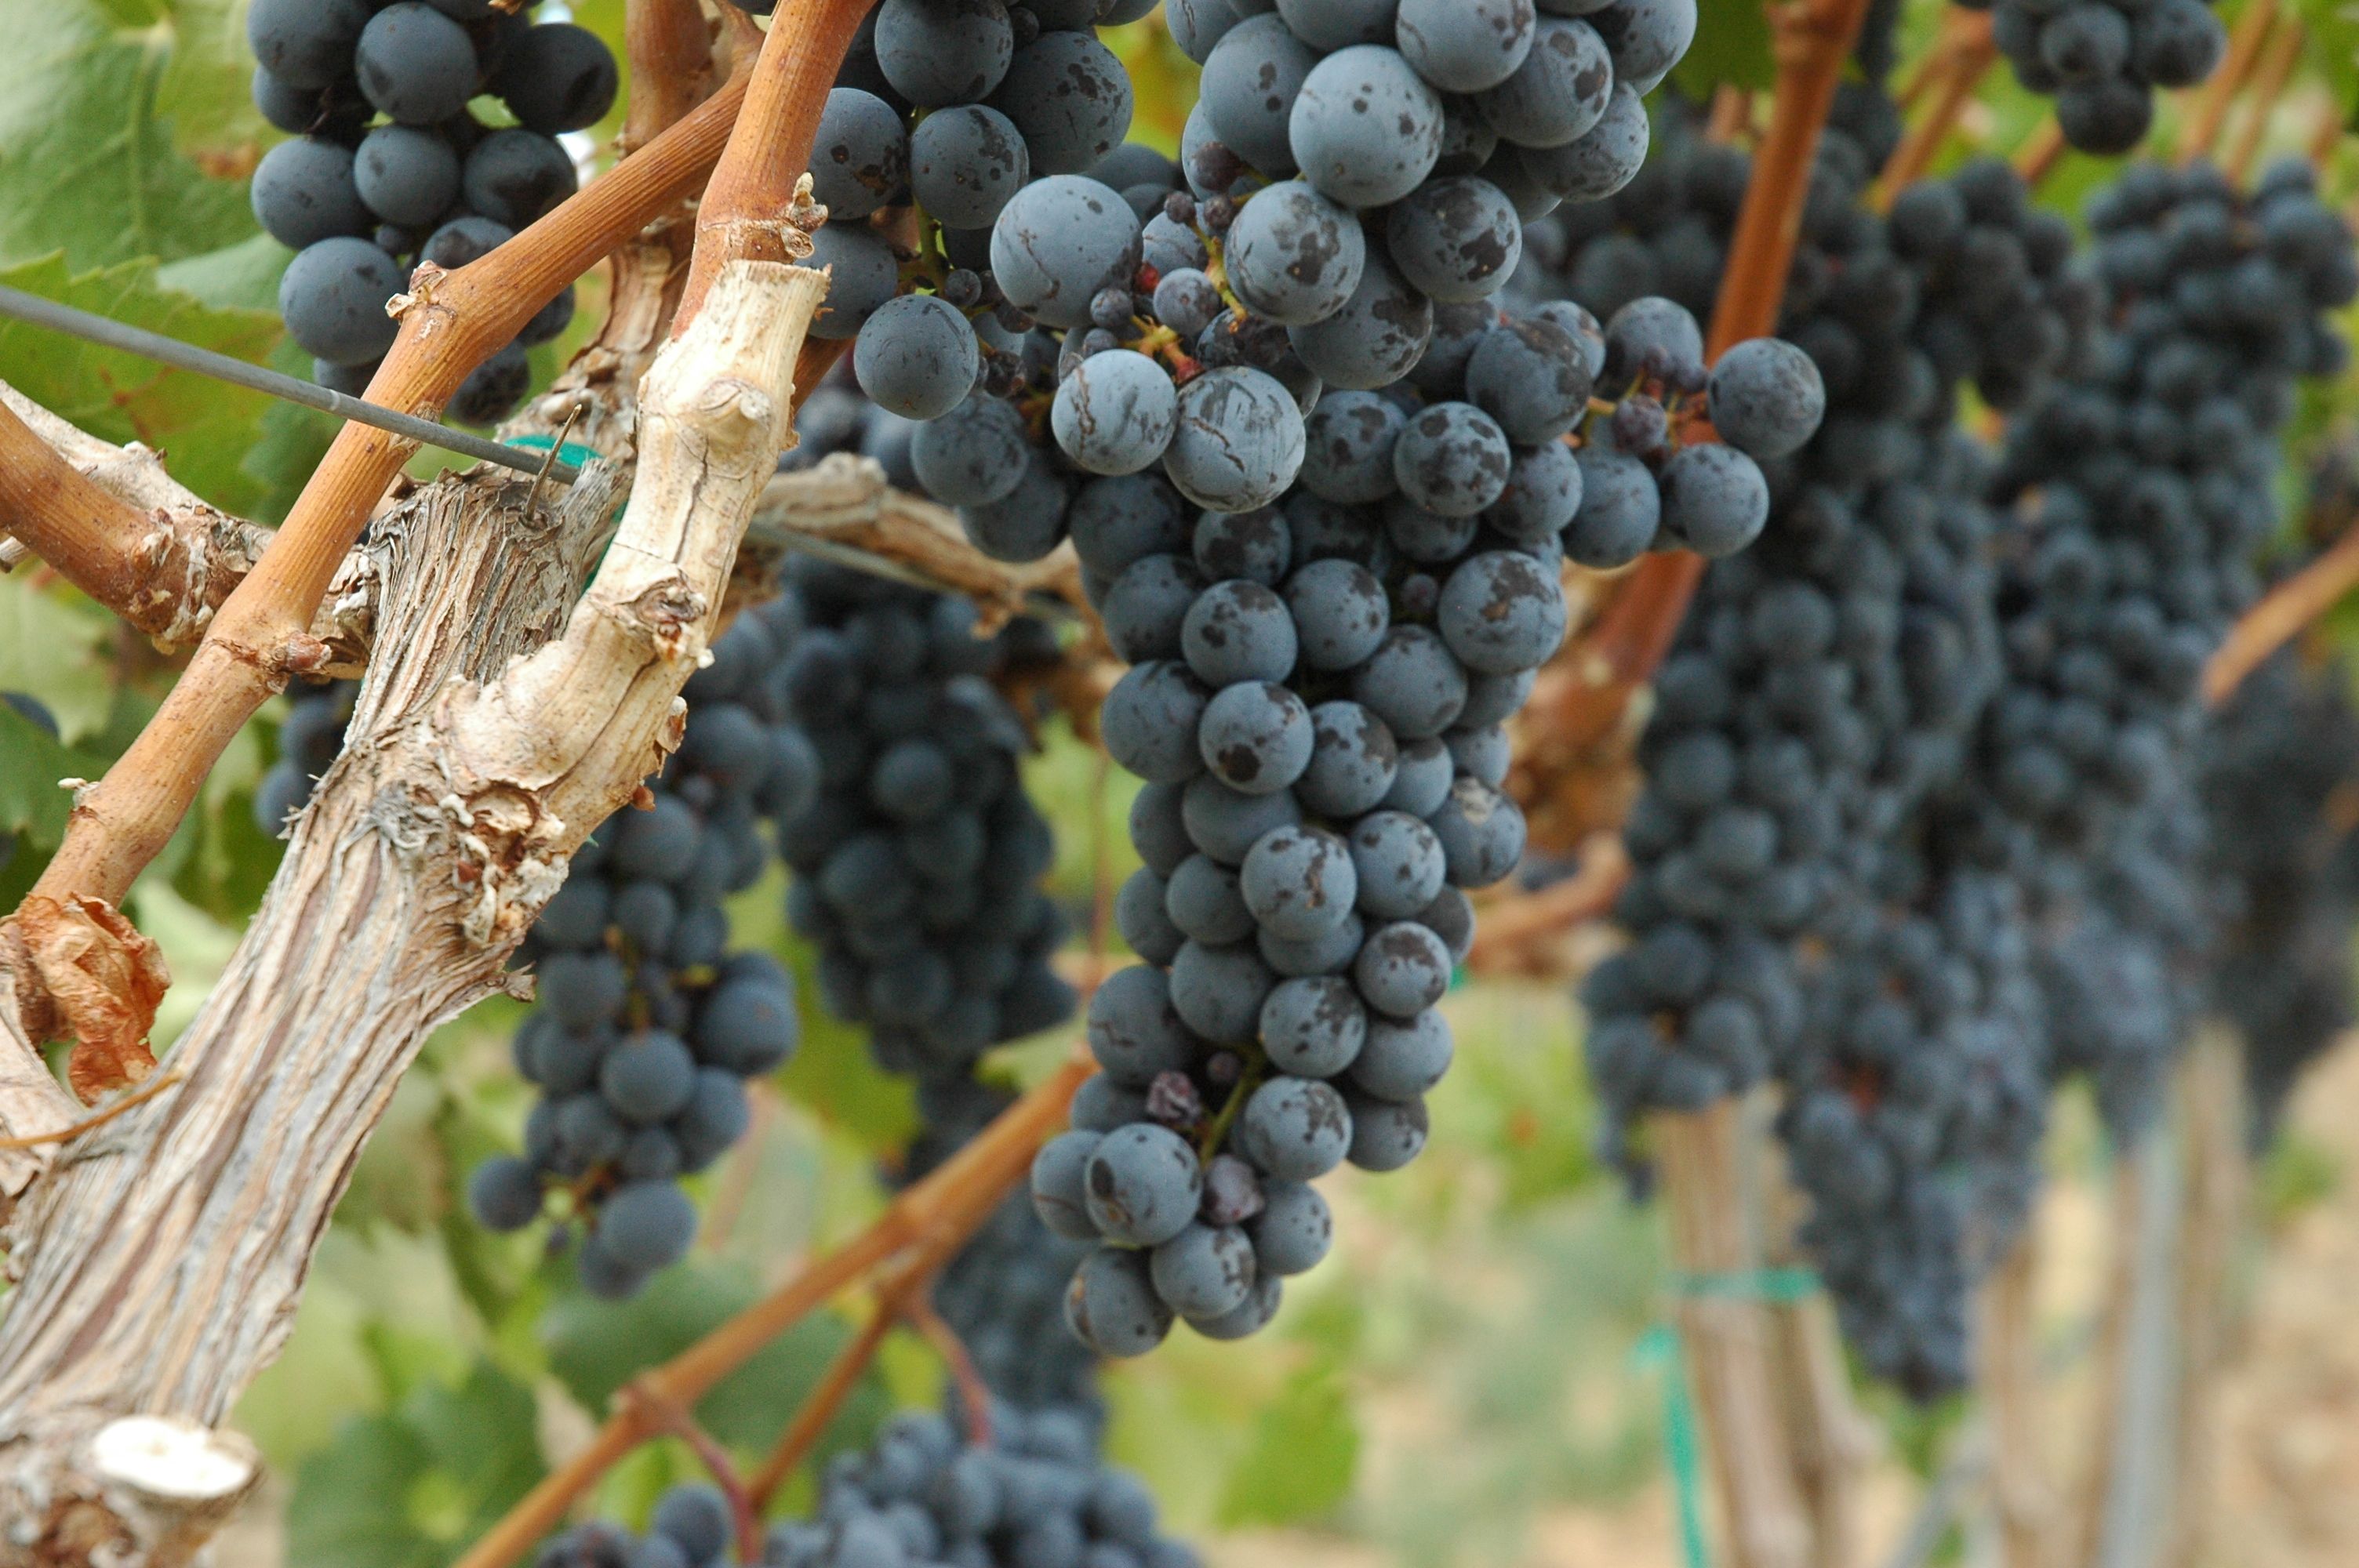
Label: Grapes